Sky position (RA, Dec in degrees): 116.05, 21.972
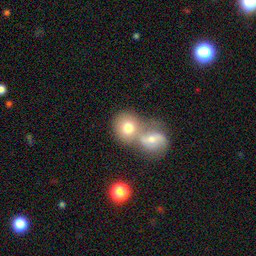
Galaxy morphology: Merging Galaxies